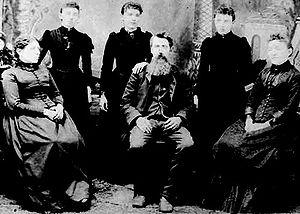
Laura Ingalls Wilder, née à Pepin dans le Wisconsin le 7 février 1867 et morte à Mansfield dans le Missouri le 10 février 1957, est une femme de lettres américaine, auteure de la série de romans pour enfants La Petite Maison dans la prairie, inspirée par sa propre enfance au sein d'une famille de pionniers américains à la fin du XIXᵉ siècle. Le succès de cette série de romans a assuré une vie confortable à l’auteur pour ses dernières années et a donné lieu à plusieurs adaptations télévisées, dont la première a été la série américaine La Petite Maison dans la prairie, dans laquelle l'actrice Melissa Gilbert jouait le rôle de Laura.
La Petite Maison dans la prairie est un cycle essentiellement autobiographique écrit par Laura Ingalls Wilder entre 1932 et 1943. Se composant de neuf tomes, il se base sur l'enfance de l'auteur au sein d'une famille de pionniers américains à la fin du XIXᵉ siècle.